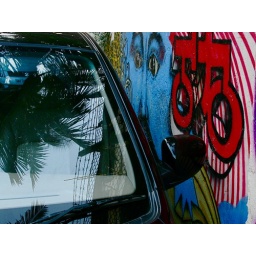
New street art spotted in Chapel Road, Bandra